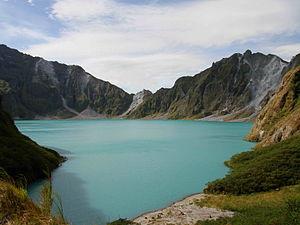
Un lac acide est un lac, généralement d'origine volcanique tel un lac de cratère ou un maar, dont les eaux se sont acidifiées par dissolution de gaz volcaniques.